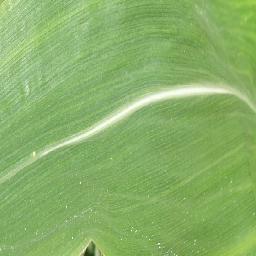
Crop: corn
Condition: (maize)_healthy